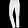
Label: Trouser